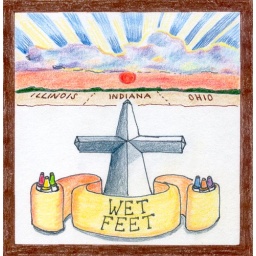
Got our feet &amp;quot;wet&amp;quot; in endurance conditioning; saw 200' tall cross in Illinois, Bill offered coloring book by 2-year-old